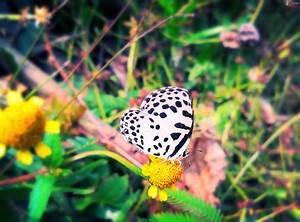
butterfly